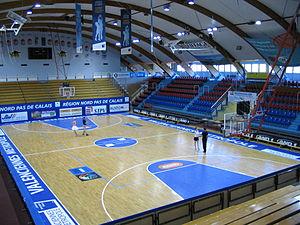
Intérieur.
Cet article présente une liste de stades ou salles de basket-ball en France.